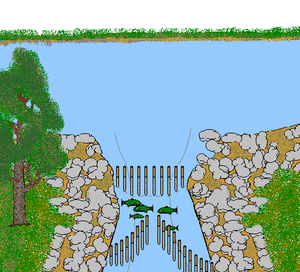
Fiskegård
Fiskegærde
En fiskegård er et fast fangstanlæg til passivt fiskeri. En fiskegård består af en permanent indhegning bestående af pæle og kviste der spærrer dele af et vandløb eller en sø. Når fiskene kommer svømmende, rammer de fiskegærdet og følger det ud. For enden sidder en ruse eller lignende, der fanger fiskene. Fiskegårde har været op mod 100 meter lange. Gærderne kan i princippet stå ude hele året.